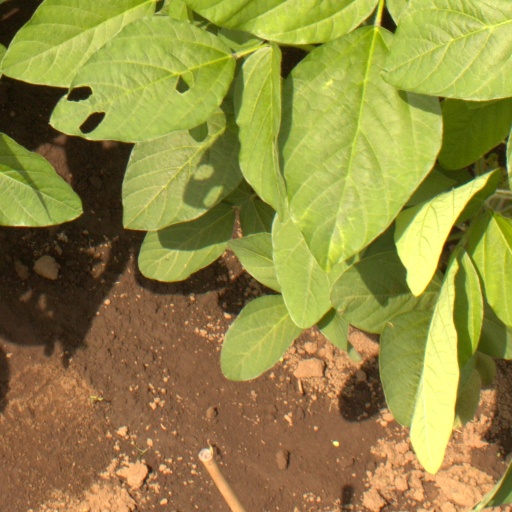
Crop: soybean